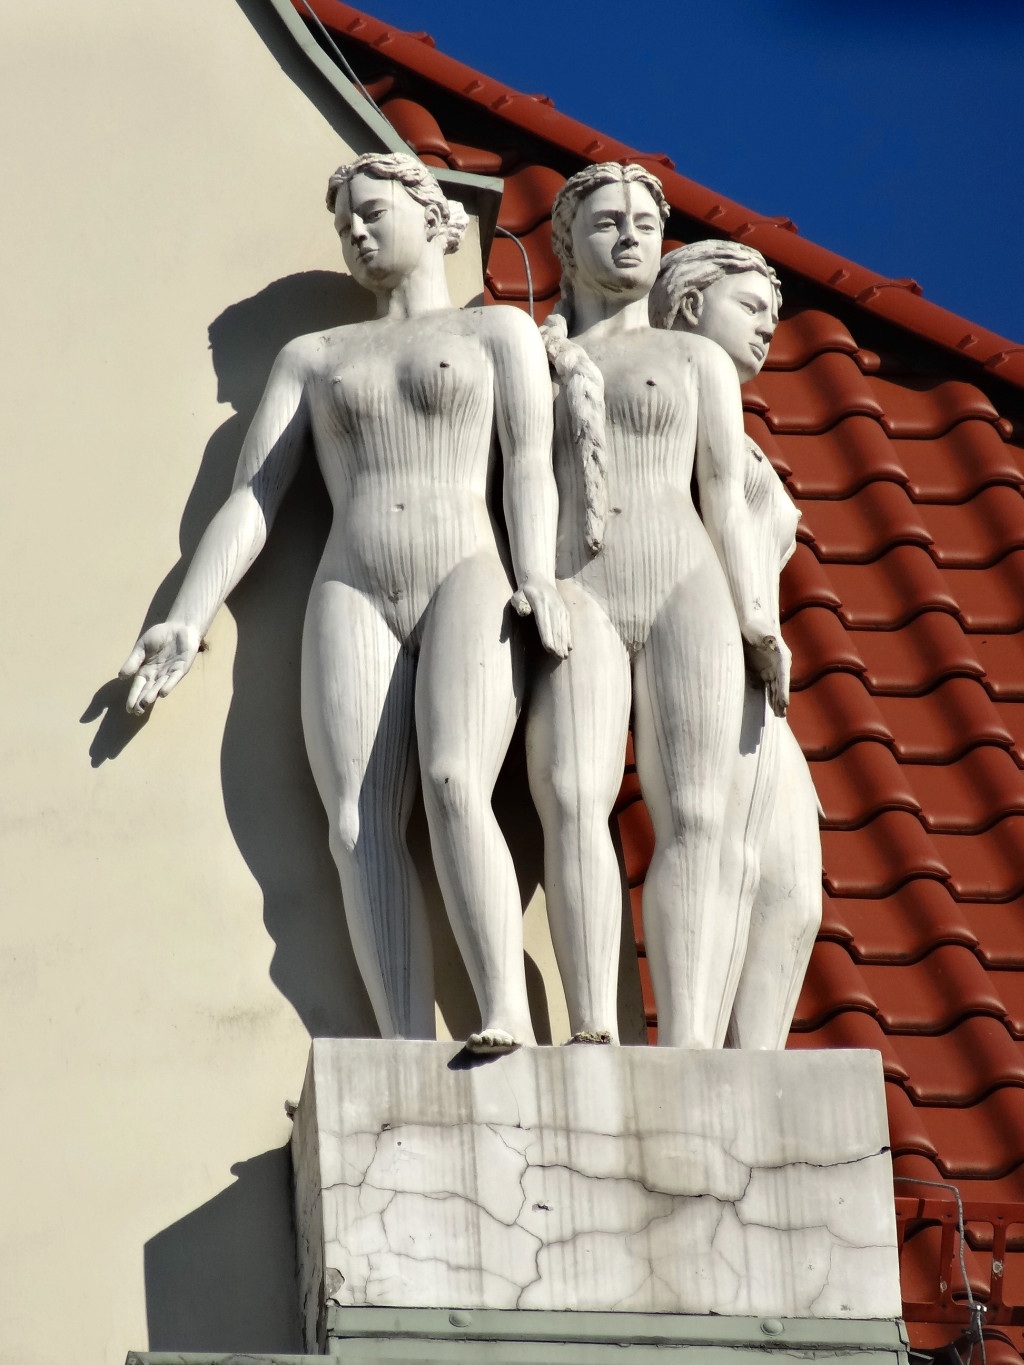
monument, statue, artwork, sculpture, art, women, poland, statues, sculptures, naked, figures, bydgoszcz, classical sculpture, allegorical